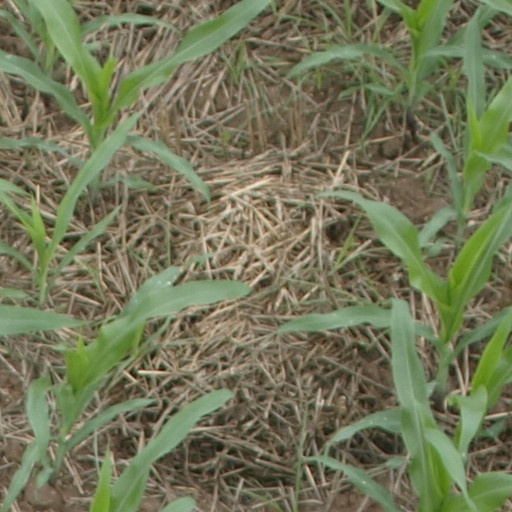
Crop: maize; corn